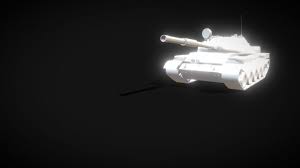
Label: Tank